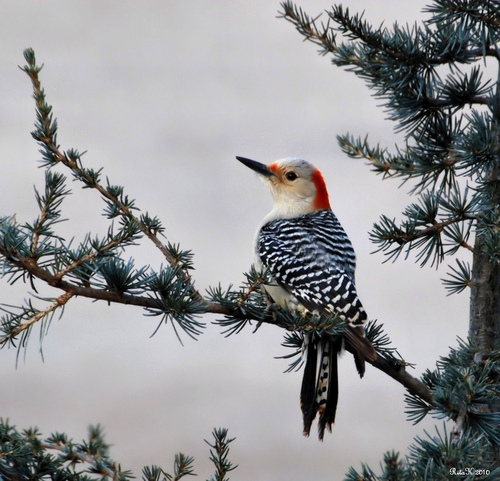
a bird has a long pointed beak, a nape that is bright red, and a striped back that is black and white.
this is a bird with black and white wings and a red nape.
this bird is white, black, and red and has a long, pointy beak.
this smaller bird has beautiful white and black markings on its wings and tail, as well as a red streak along its nape.
this multicolored bird has a long black bill, a bright orange nape, and black and white feathers.
this particular bird has black and white secondaries and an orange nape
this bird has wings that are black and white and has a red crown
this colorful bird has an orange neck and a black and white checkered wings.
this bird has a white crown as well as a red nape
this small bird has a long sharp bill and zebra stripes on its feathers.
Species: Red Bellied Woodpecker